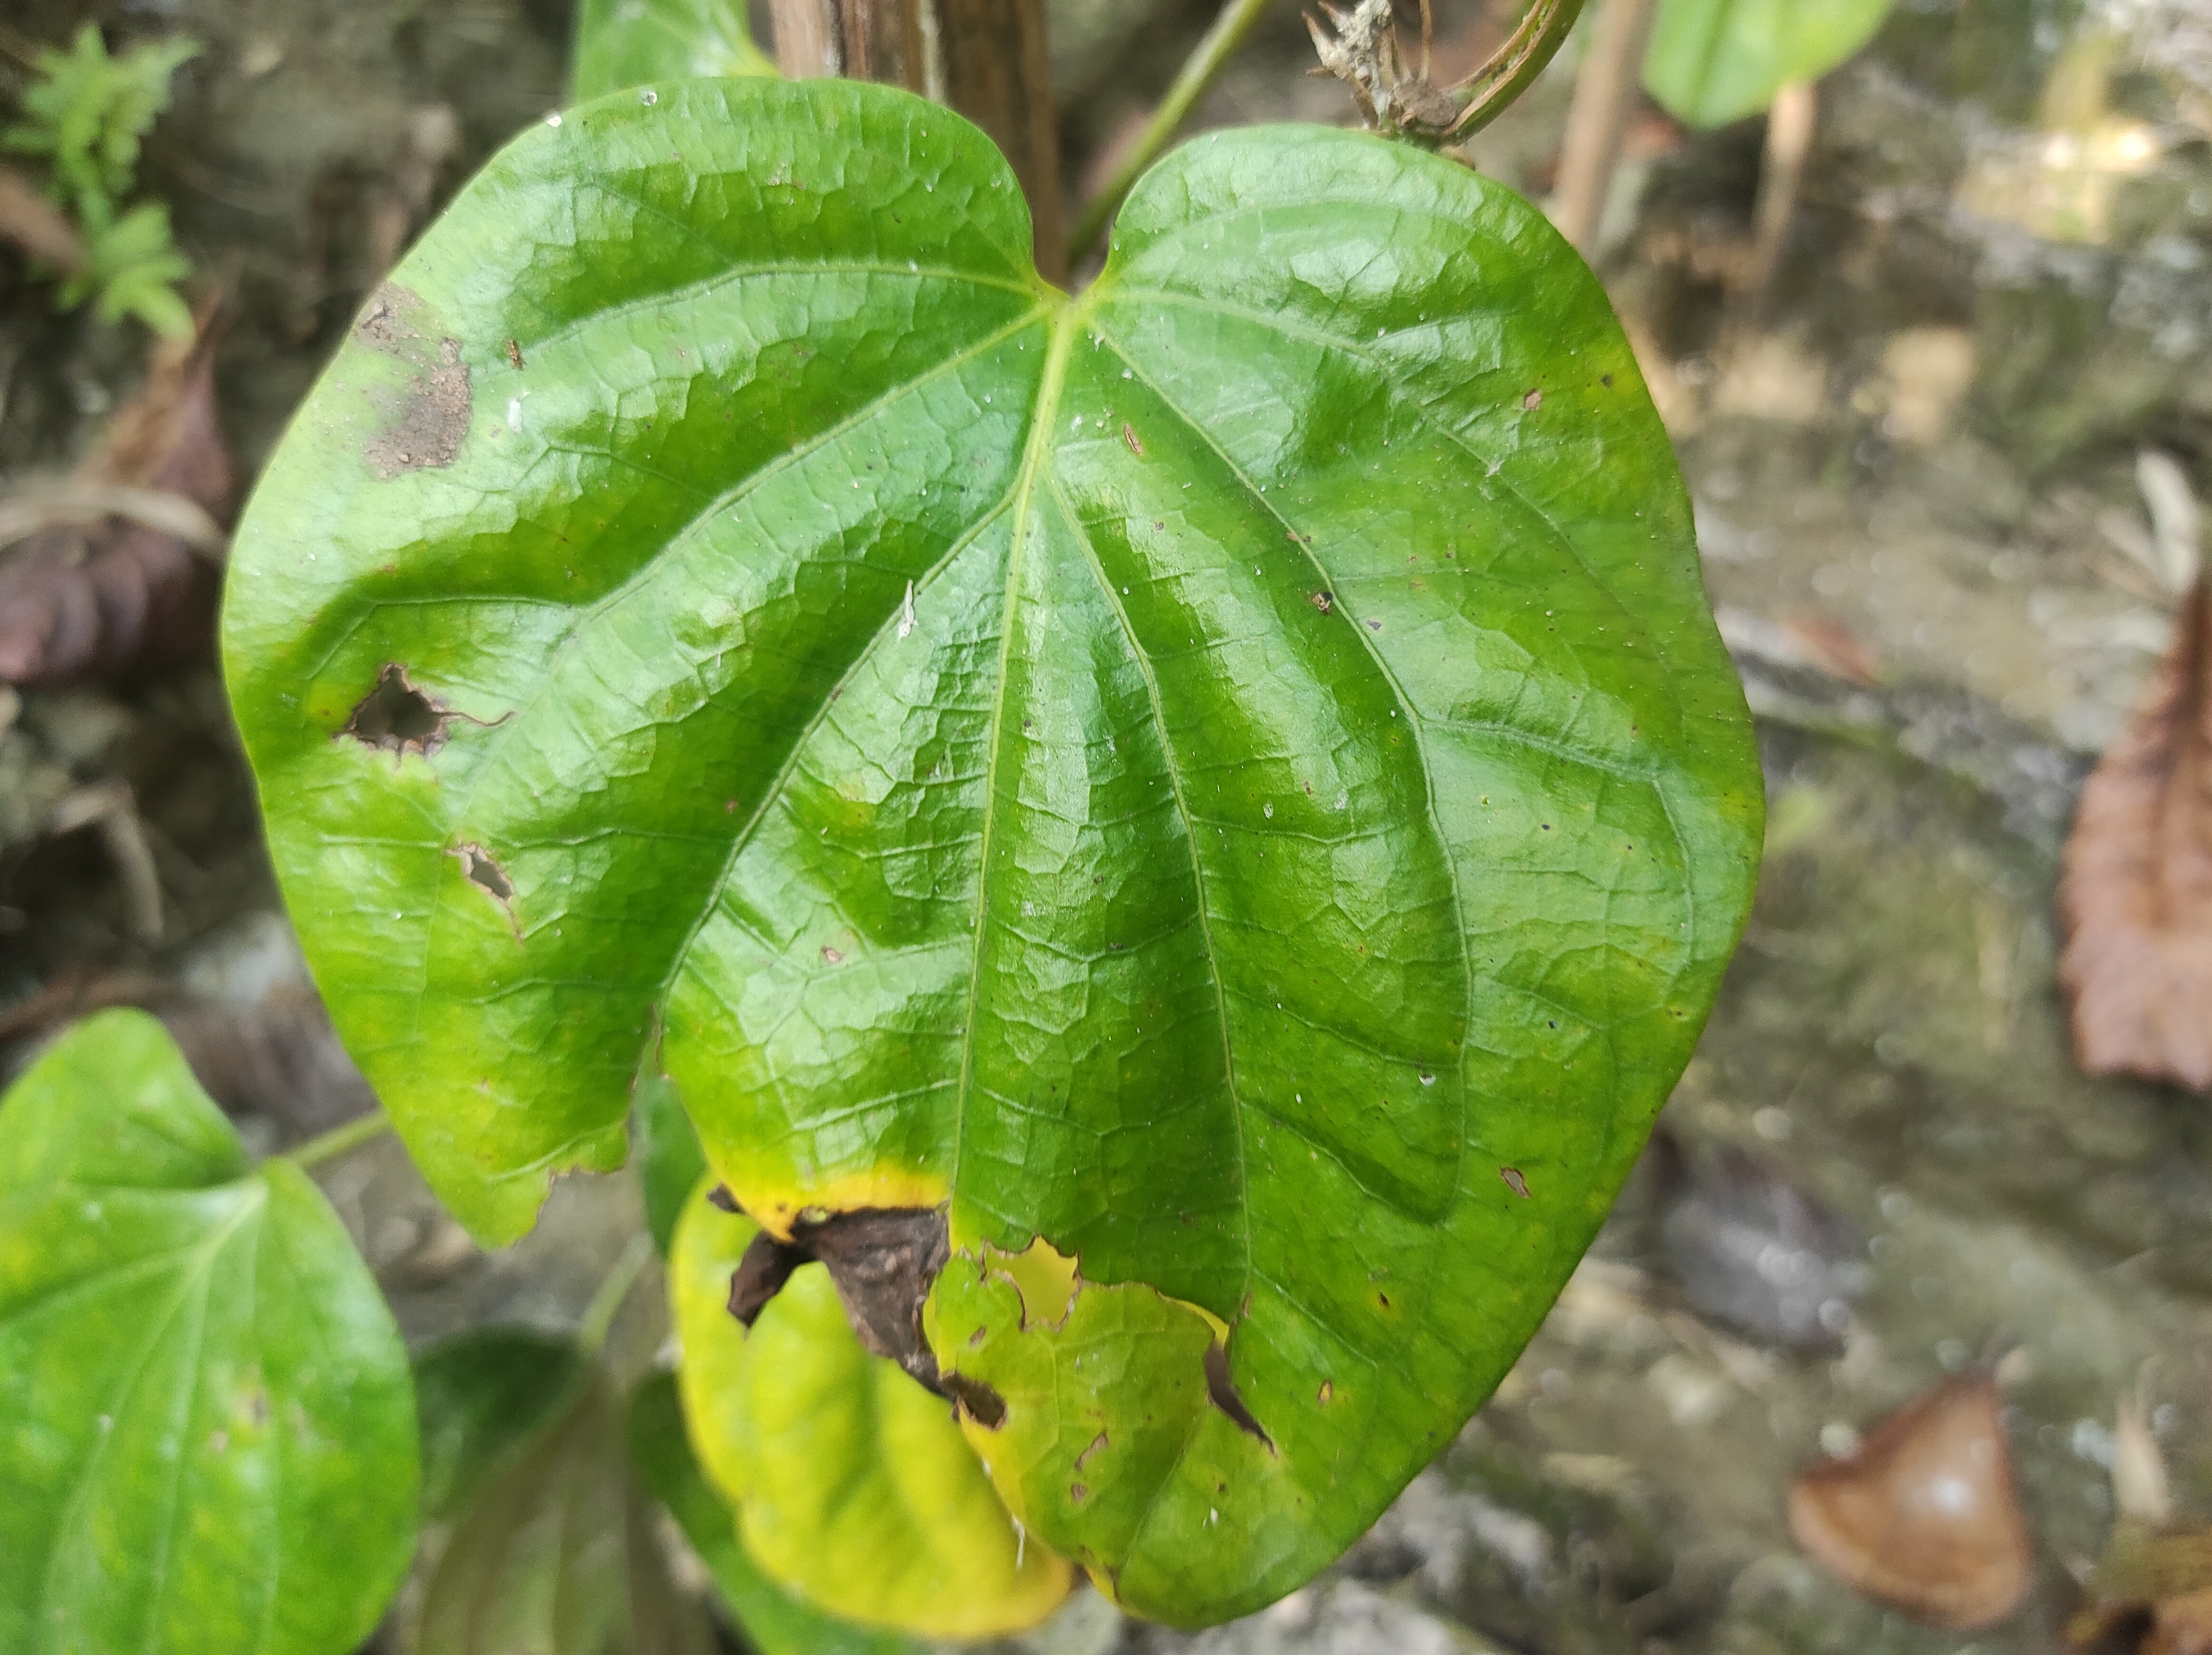
Label: Fungal_Brown_Spot_Disease